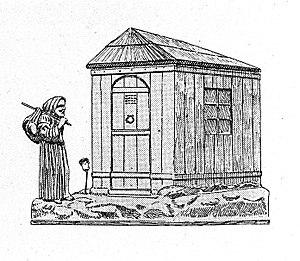
La lèpre /lɛpʁ/ est une maladie infectieuse chronique due à Mycobacterium leprae touchant les nerfs périphériques, la peau et les muqueuses, et provoquant des infirmités sévères. Elle est endémique dans certains pays tropicaux. La lèpre est une maladie peu contagieuse.